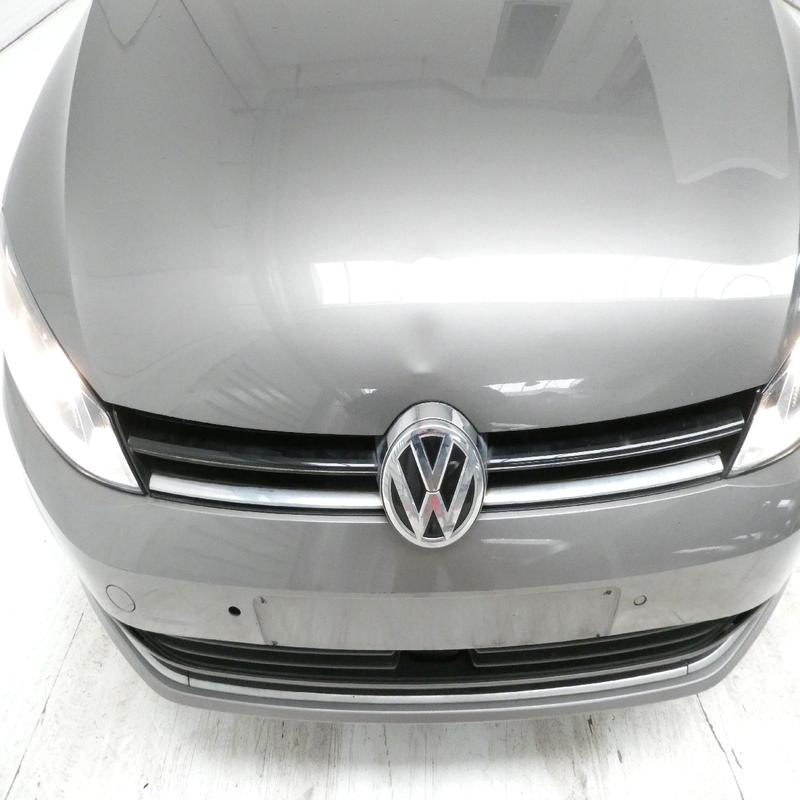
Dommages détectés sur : pare-choc avant, capot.
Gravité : mineur